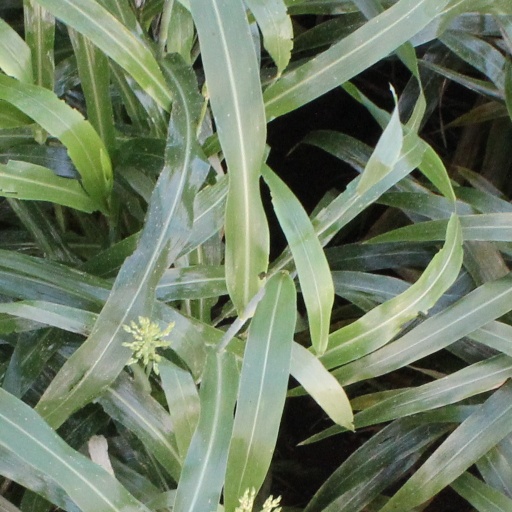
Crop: sorghum